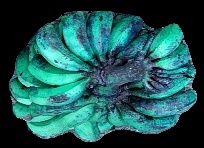
Variety: rasbale
Grade: grade3